Ferrocarrils de la Generalitat de Catalunya

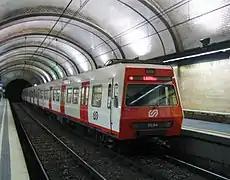
FGC train (111 series) in Barcelona.

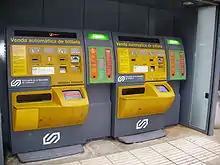
Ticket vending machines

FGC was founded on 5 September 1979 to manage lines whose ownership was transferred from the state-owned FEVE to the Generalitat of Catalonia in 1978 as part of the process of regional devolution under the Spanish Constitution of 1978. Its oldest line, the standard gauge "Línia Barcelona-Vallès" however dates back to 1863 which was built and operated by Companyia del Ferrocarril de Barcelona a Sarrià from 1863 until 1874, and Ferrocarril de Sarrià a Barcelona (FSB) (with Ferrocarrils de Catalunya (FCC)) from 1874 until severe financial difficulties forced FSB and FCC to be acquired by FEVE in 1977, which operated it until FGC took over the line in 1979. The second oldest line the "Llobregat–Anoia line" was opened in 1892 as an interurban tram using metre gauge tracks, which was taken over by the Companyia General dels Ferrocarrils Catalans (CGFC) in 1912 and transformed it into a train line; CGFC being later taken over by FSB and FCC, followed by the broad gauge Lleida – La Pobla de Segur line in 1951 and operated by Renfe until it was transferred to FGC in 2005–2010.